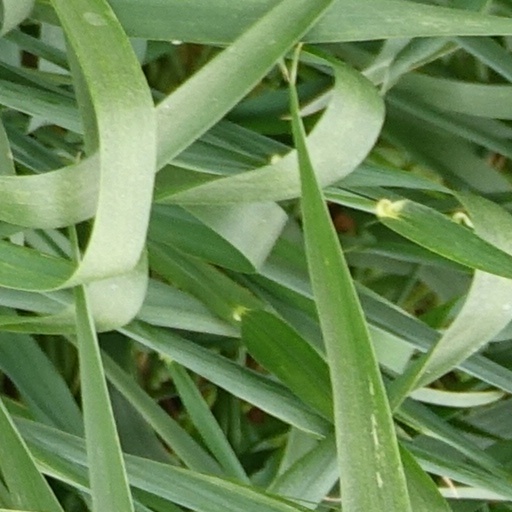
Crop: wheat